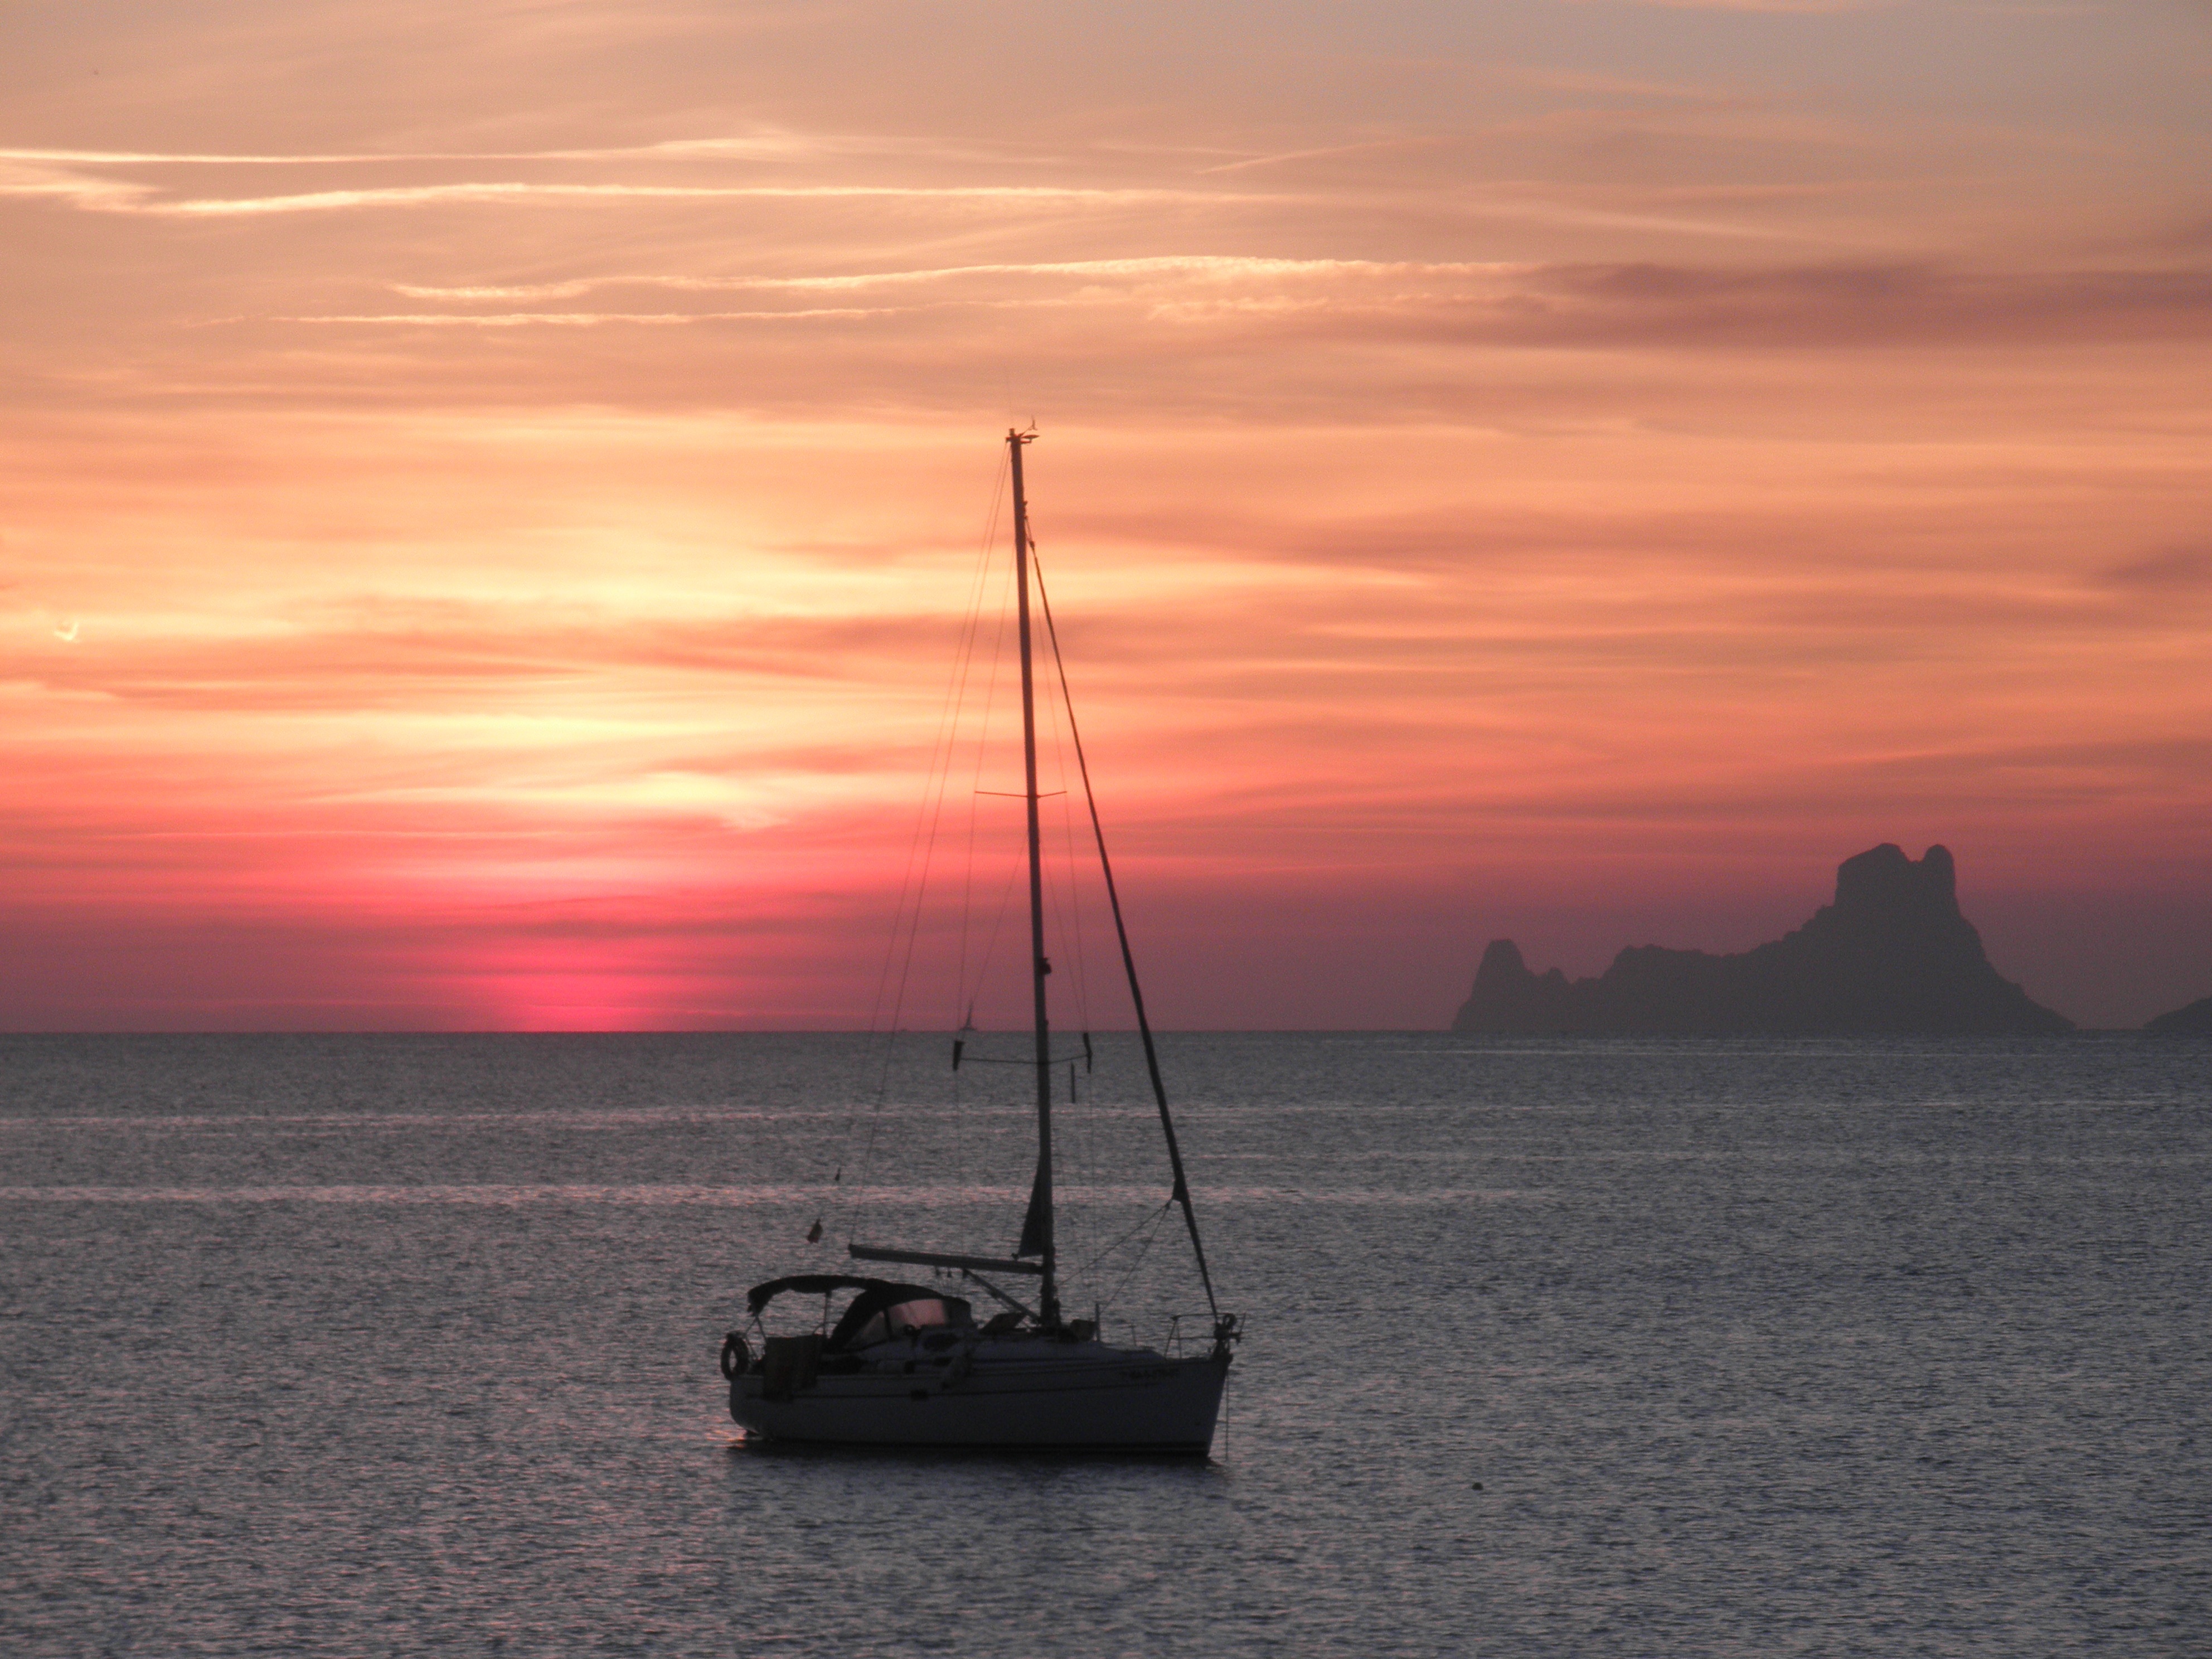
sea, coast, ocean, horizon, cloud, sunrise, sunset, boat, morning, dawn, dusk, evening, vehicle, mast, sailing, bay, sailboat, formentera